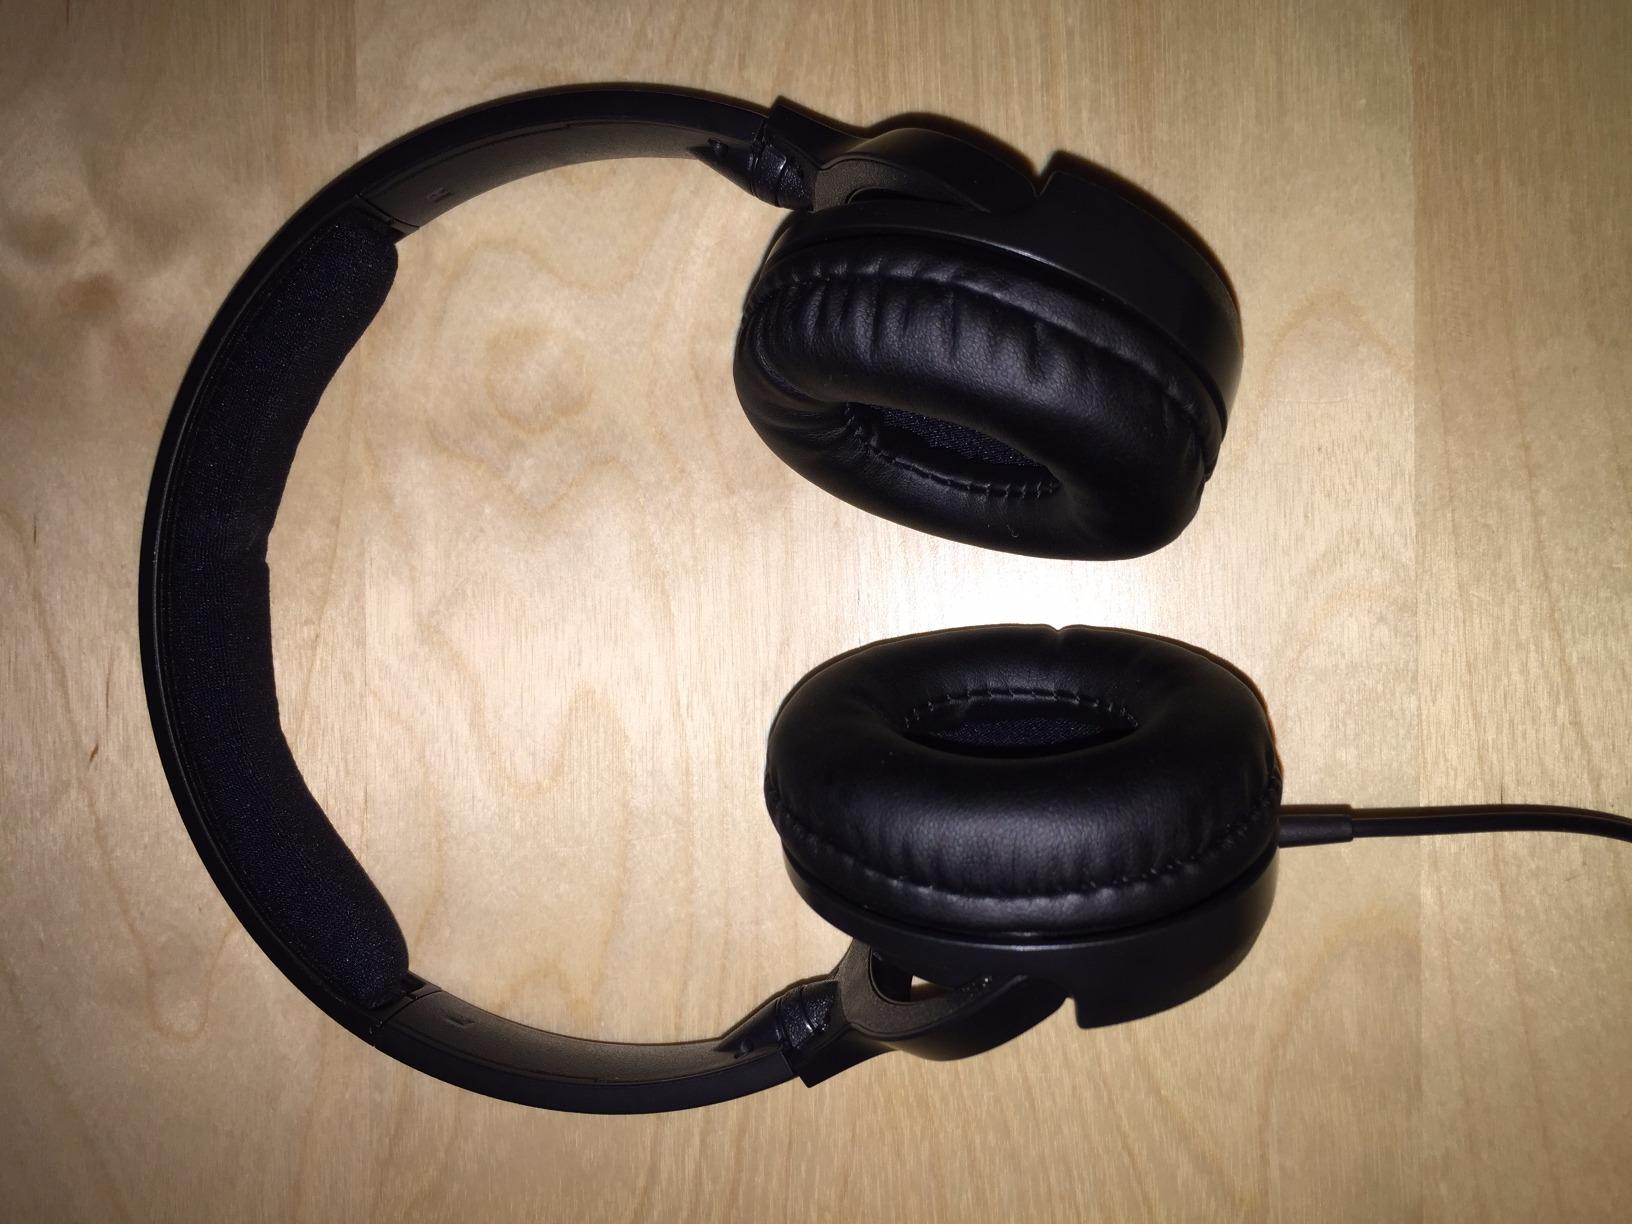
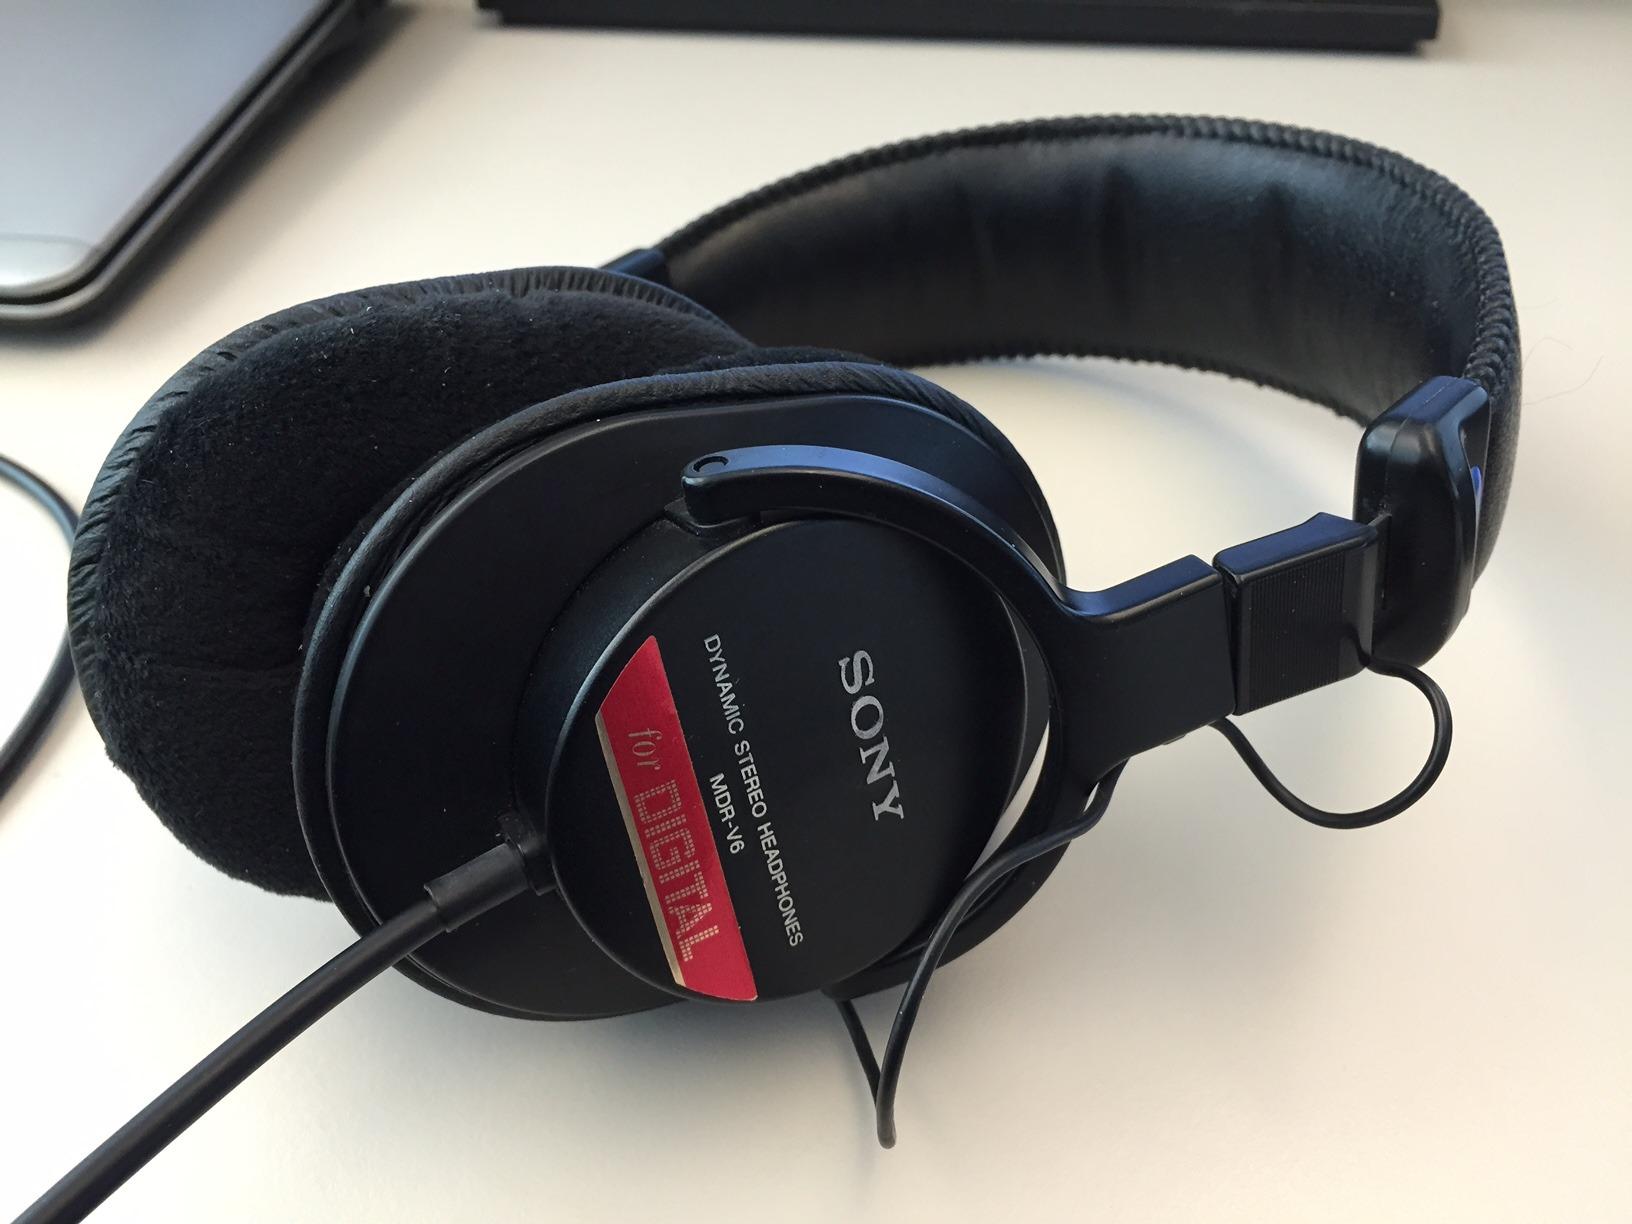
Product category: headphones
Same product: no